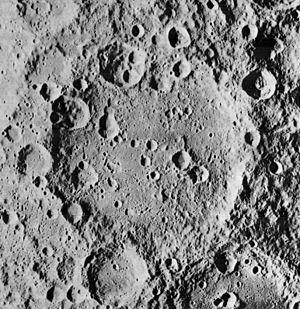
Pasteur est un cratère lunaire situé en partie sur la face visible de la Lune et la face cachée de la Lune. Il est donc plus ou moins bien visible selon la libration de la Lune.